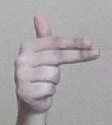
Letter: ghain